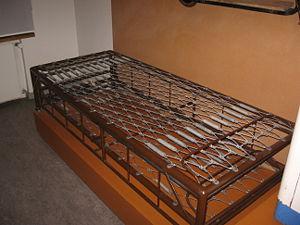
Un sommier est un système sur lequel un matelas est posé, afin d'obtenir une surface suffisamment rigide et souple pour pouvoir dormir.